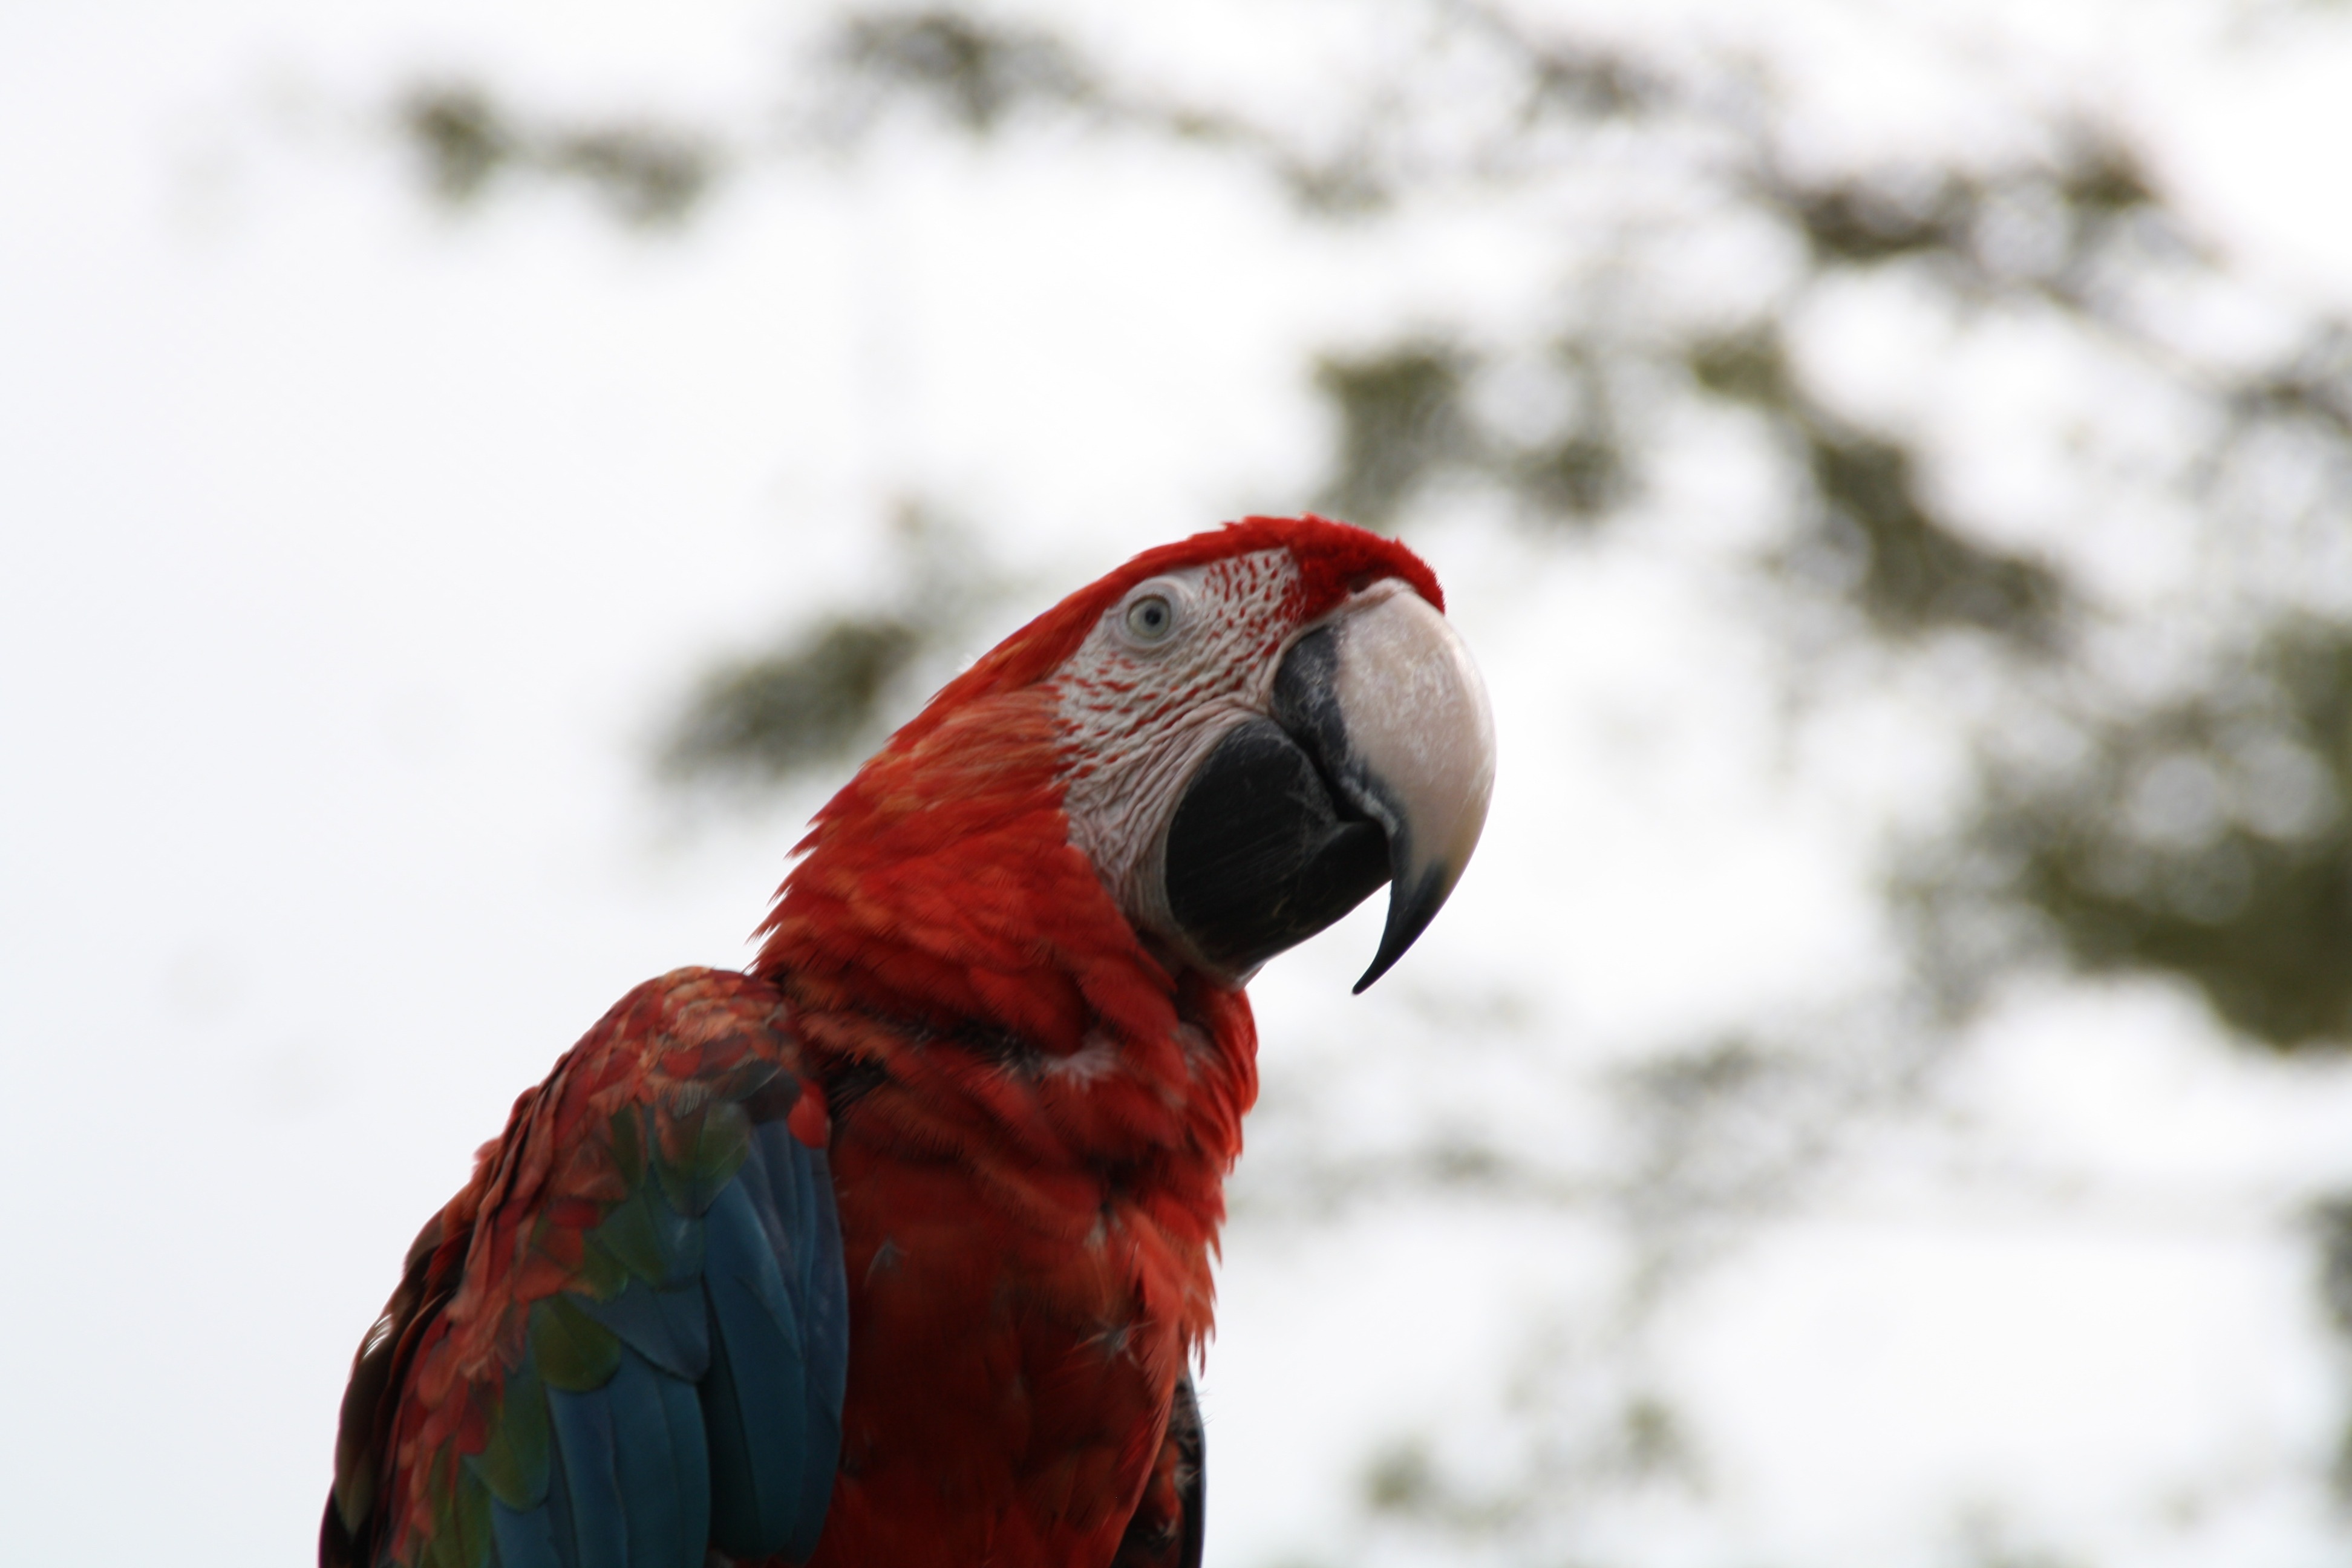
nature, outdoor, wilderness, bird, wing, animal, fly, wildlife, wild, red, beak, mammal, freedom, feather, avian, fauna, majestic, lorikeet, macaw, wings, vertebrate, creature, parrot